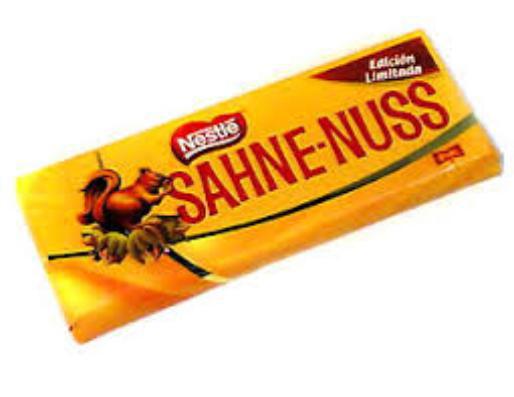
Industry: Food